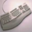
Label: keyboard